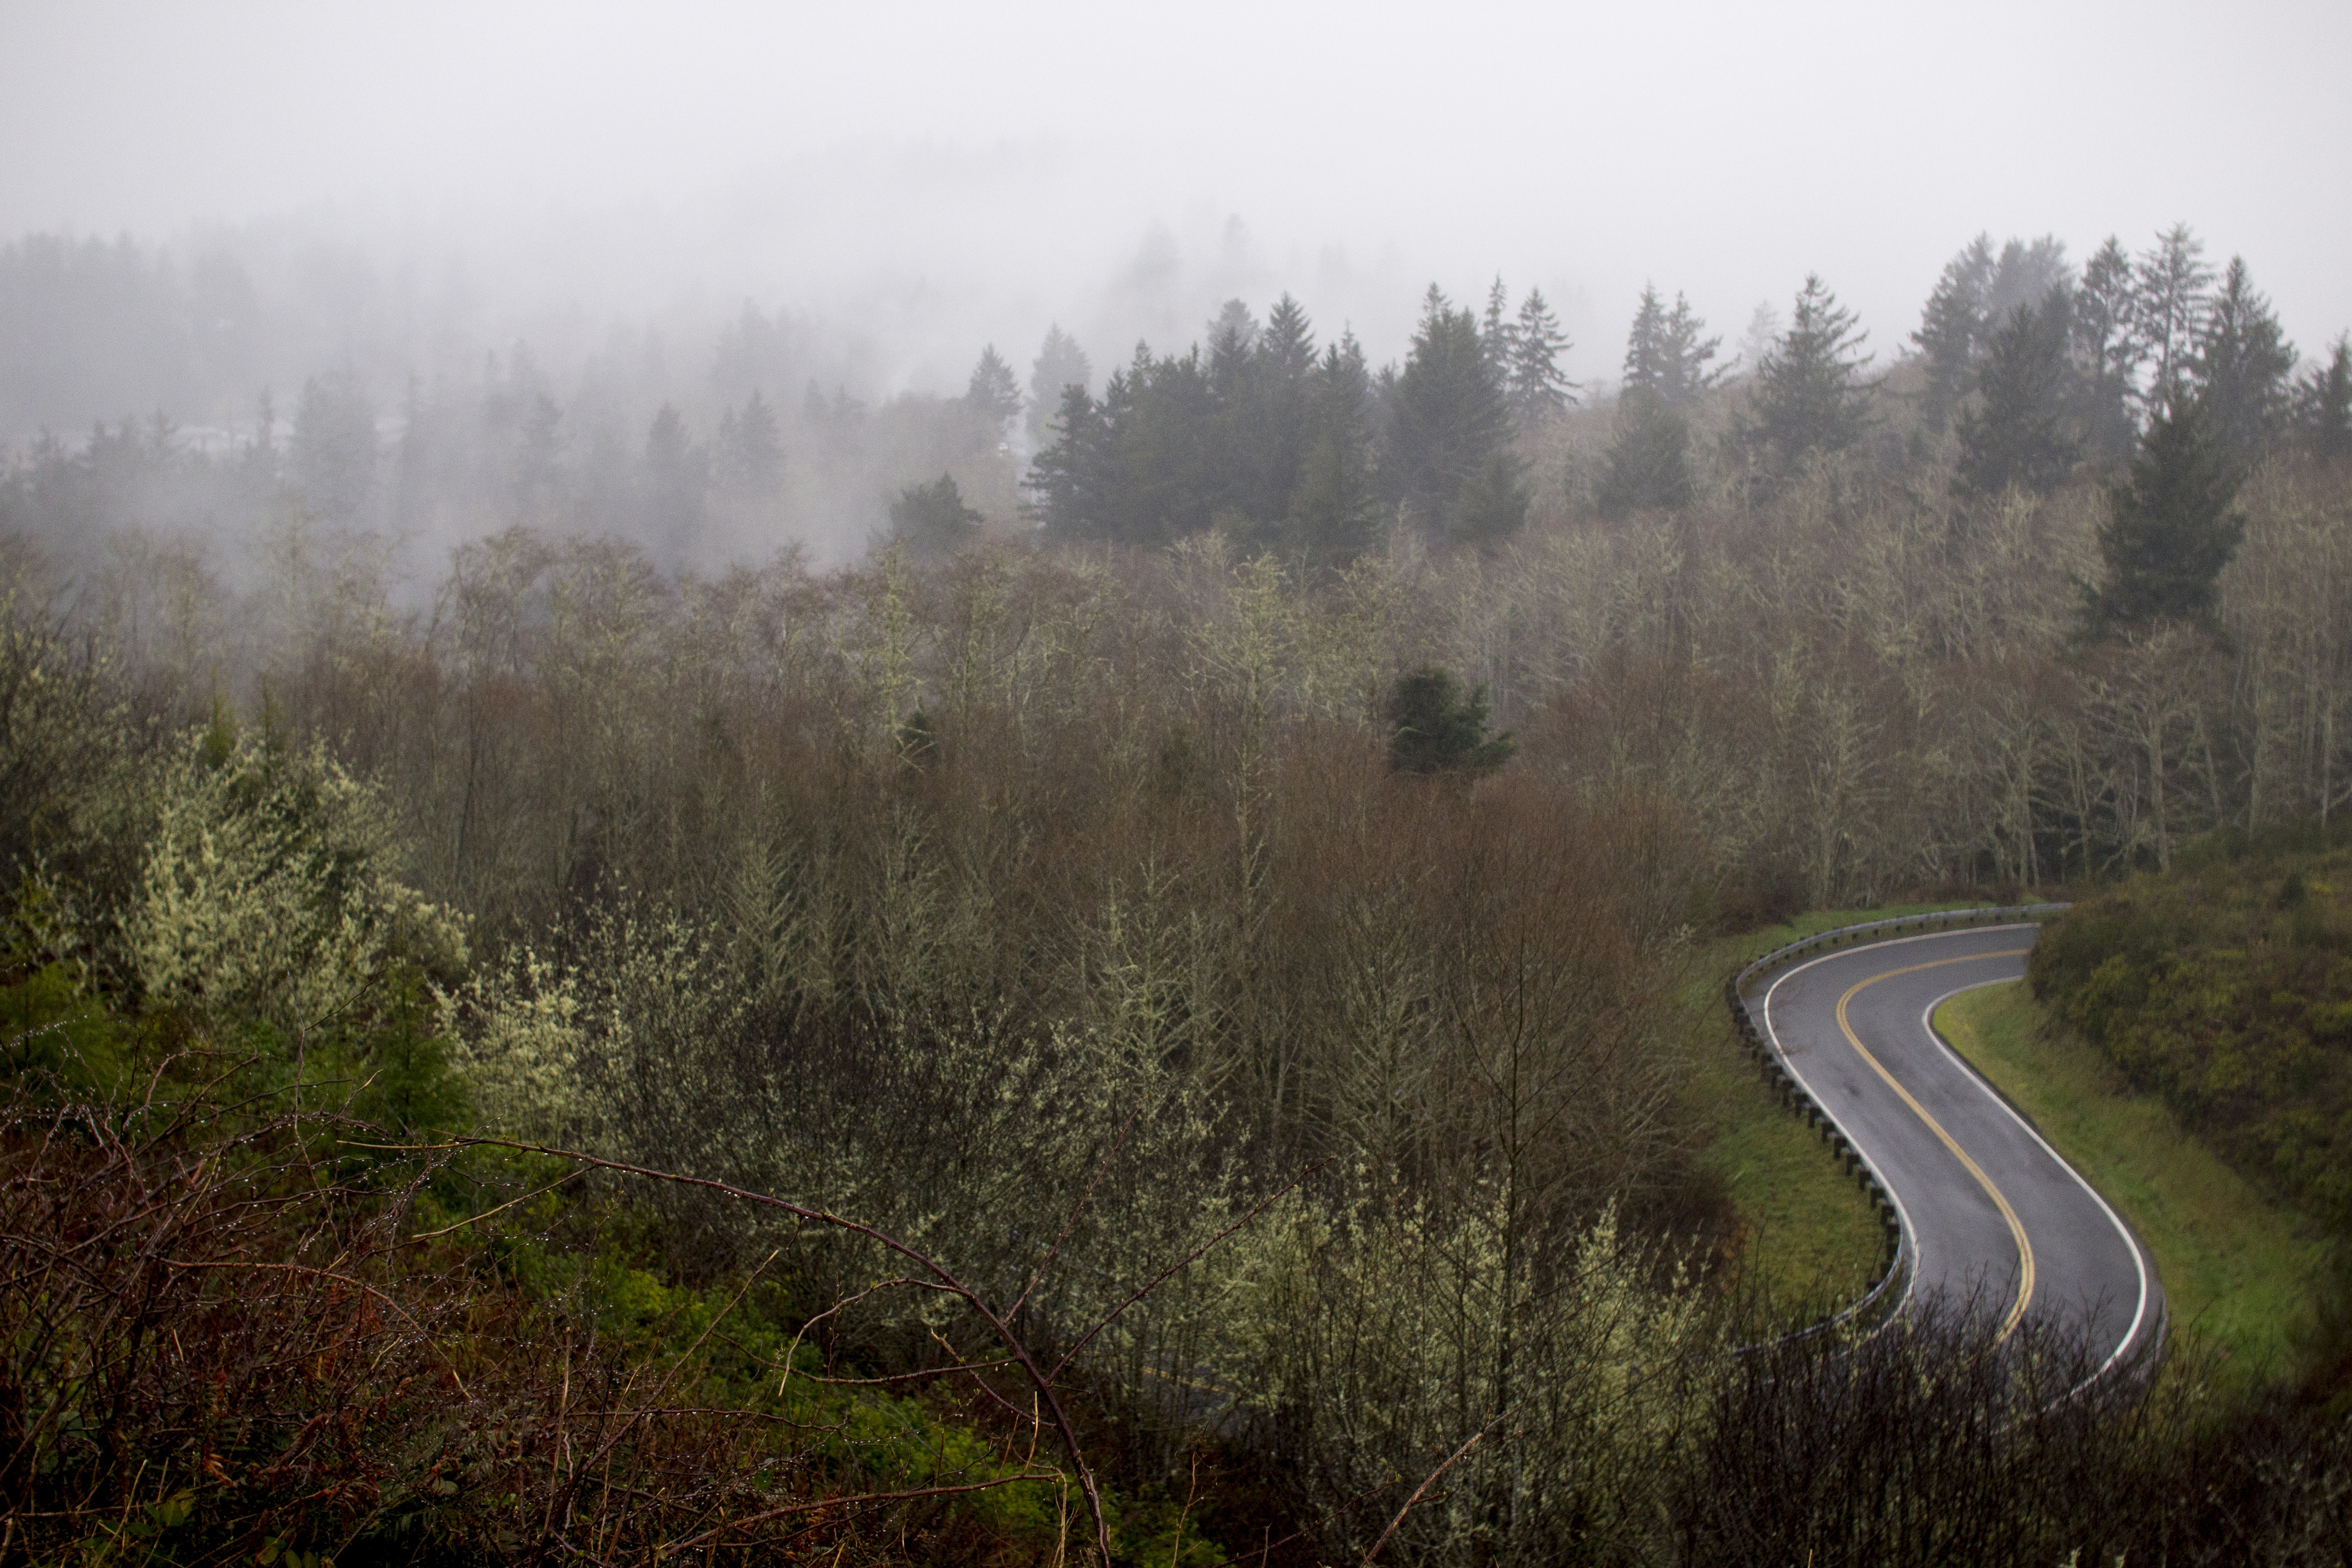
landscape, tree, nature, forest, grass, wilderness, mountain, fog, road, mist, meadow, morning, fall, hill, weather, wetland, woodland, habitat, ecosystem, rural area, natural environment, atmospheric phenomenon